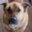
Label: dog